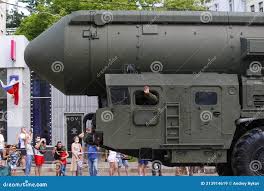
Label: Air Defense